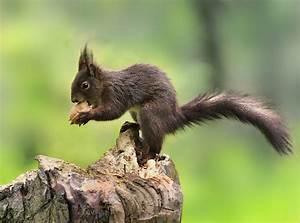
squirrel